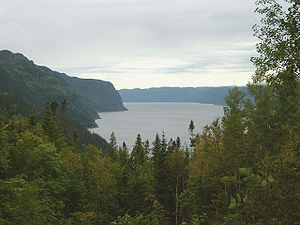
Saguenay–St. Lawrence Marine Park
Saguenay–St. Lawrence Marine Park er en marine-nationalpark i den canadiske provins Québec. Marinparken ligger hvor floden Saguenay River udvider sig til en fjord og møder floden Saint Lawrence.